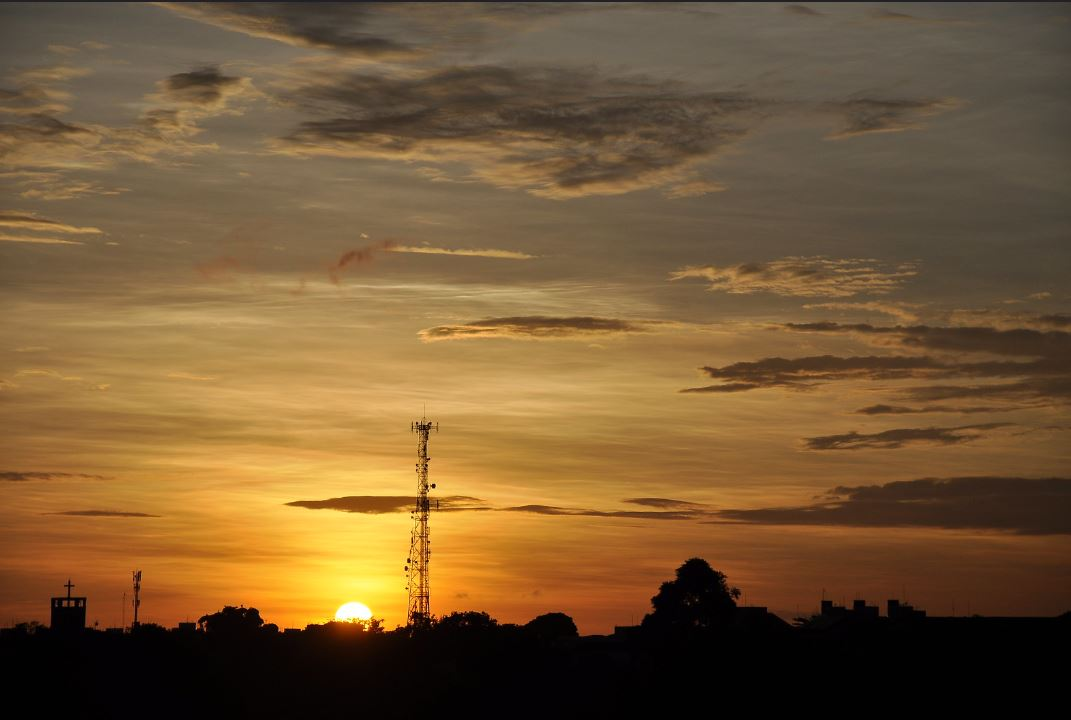
Fire: no
Smoke: no